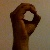
The image shows a hand gesture representing the letter 'O' in Indian Sign Language.